Only A Theory

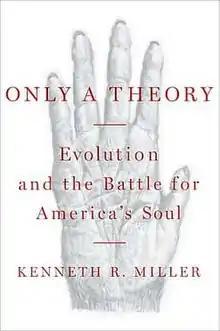
Cover

Only A Theory: Evolution and the Battle for America's Soul is a 2008 book by the American cell biologist and Roman Catholic Kenneth R. Miller. In the book, Miller examines the battle between evolution and intelligent design (ID), and explores the implications of the battle for science in America. The title of the book references the common misconception of what "theory" means in the context of science and evolution.